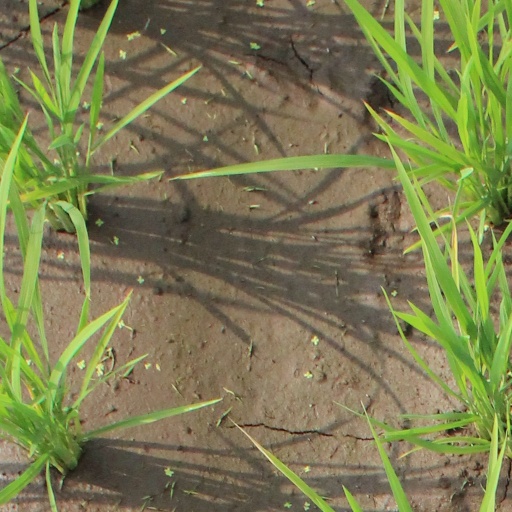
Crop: rice